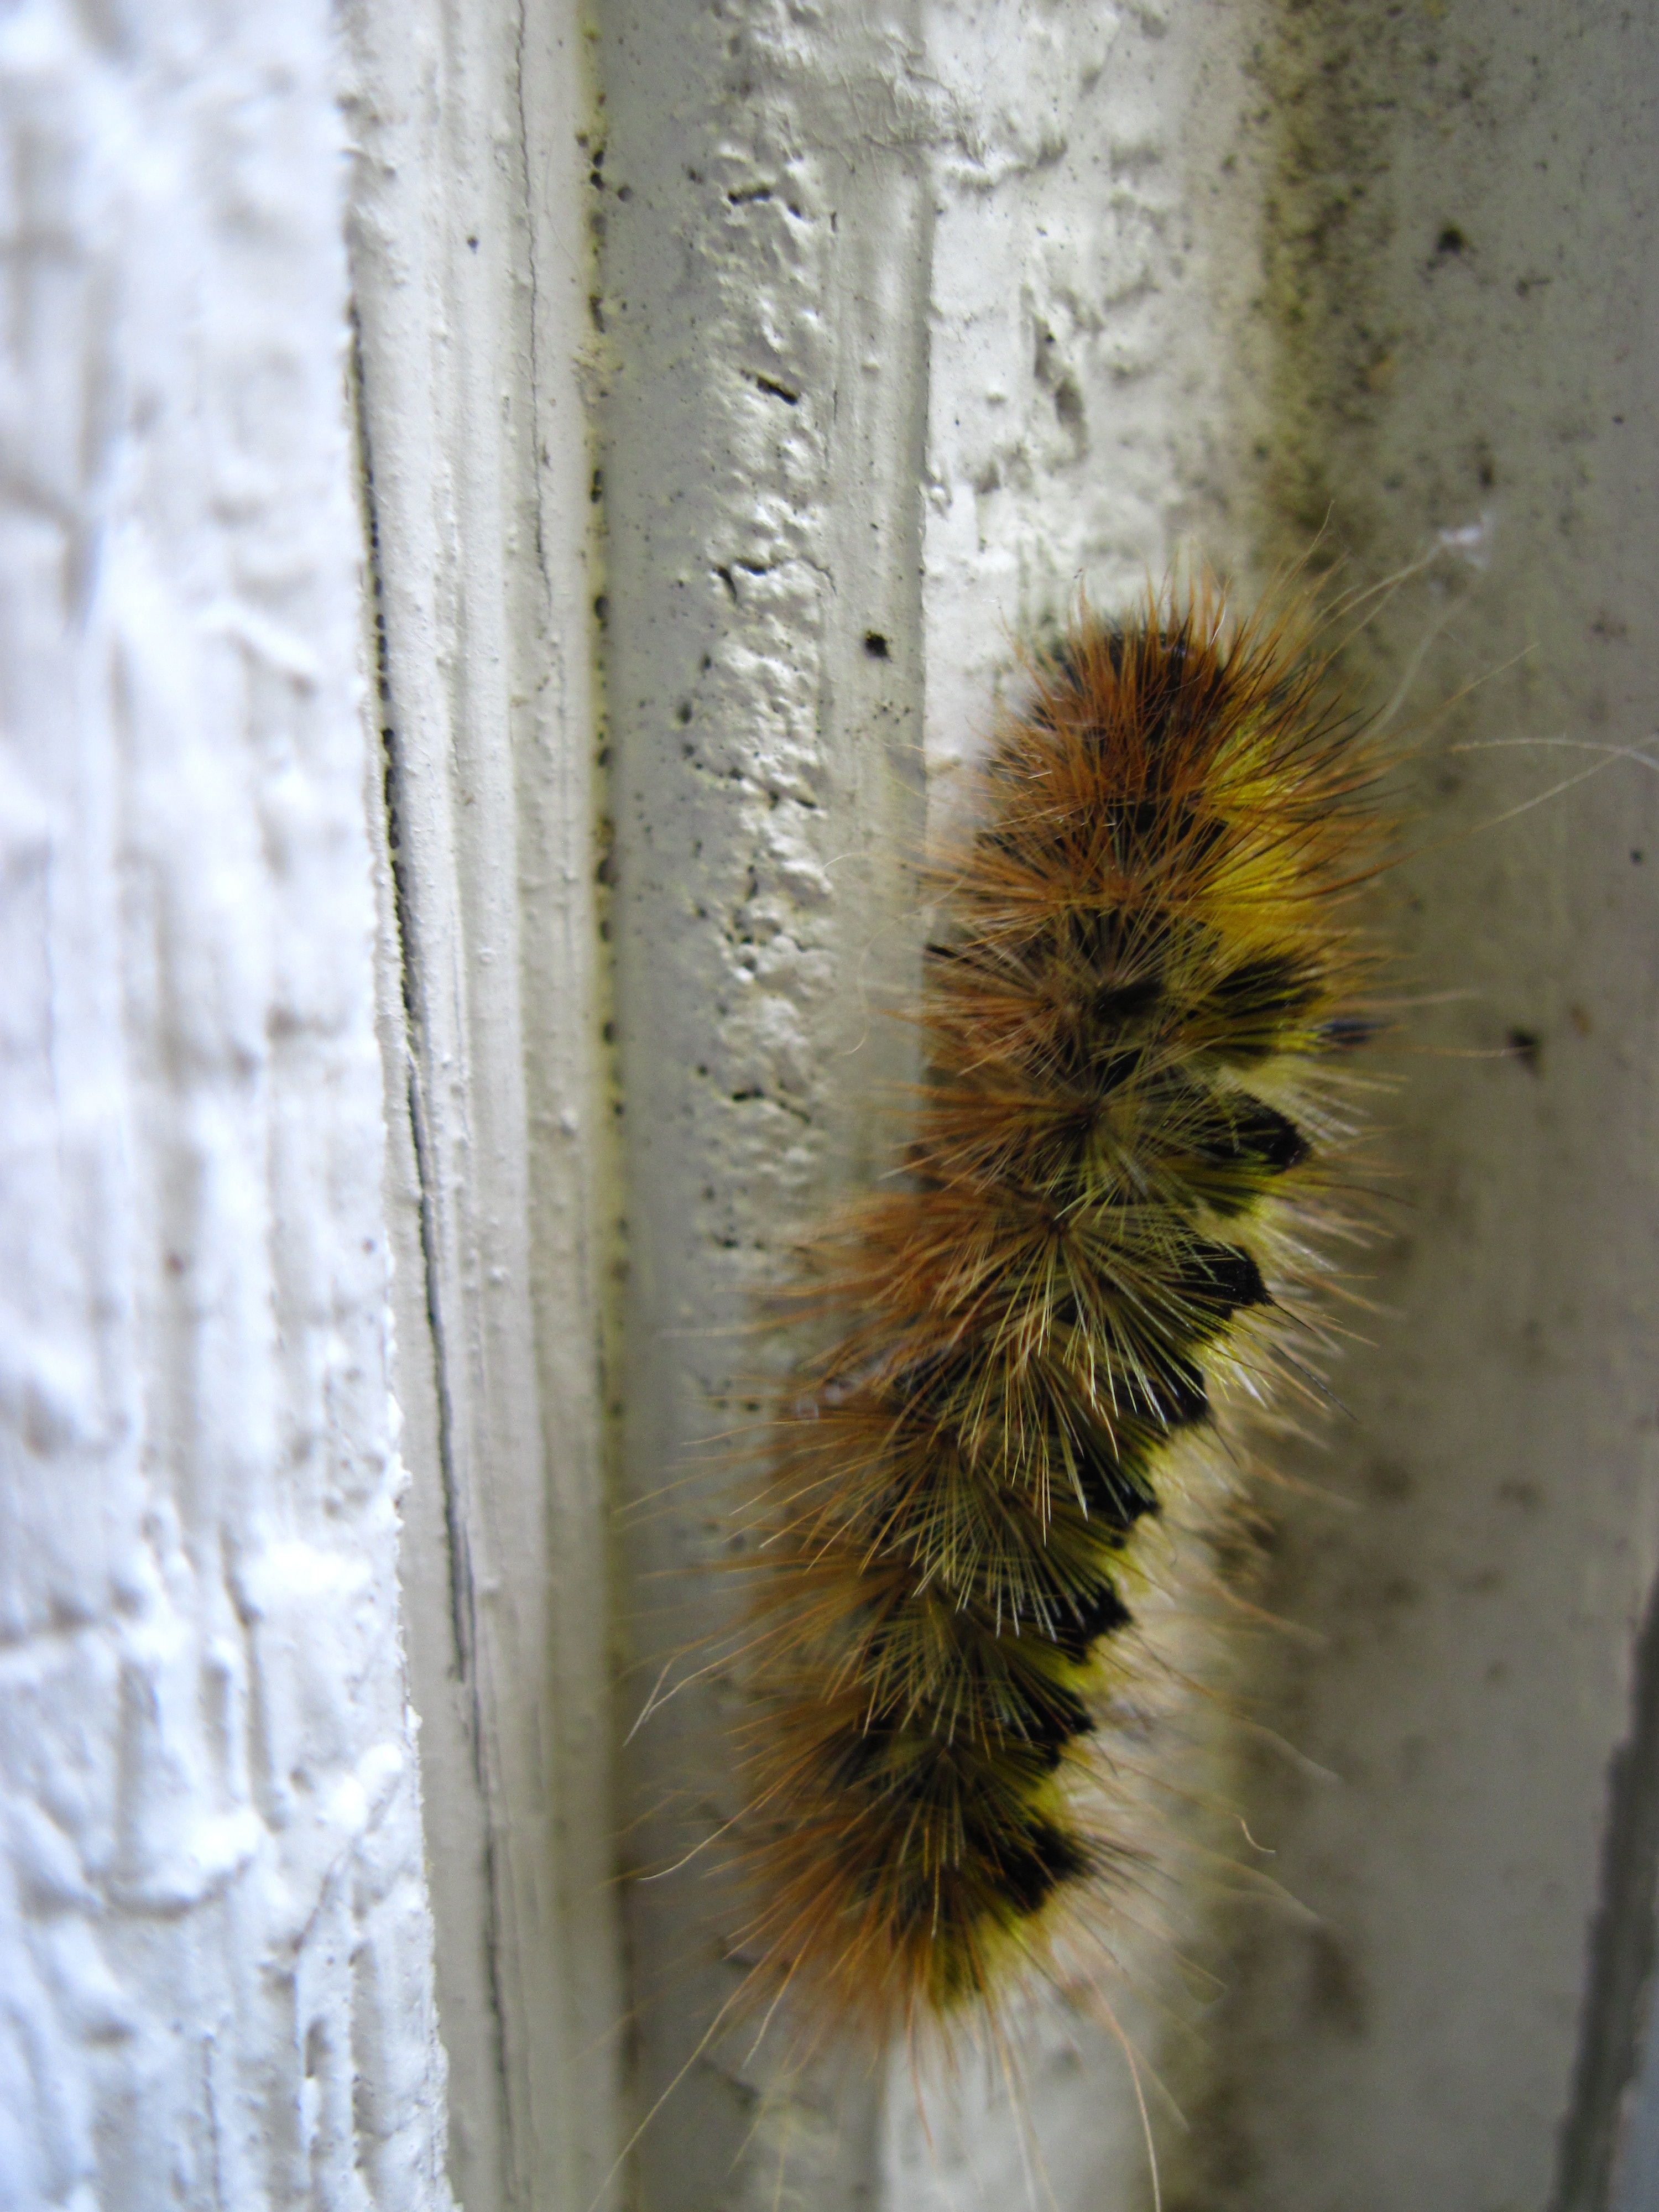
nature, animal, wildlife, insect, macro, climbing, moth, fauna, invertebrate, climb, caterpillar, close up, crawl, fuzzy, larva, macro photography, plant stem, moths and butterflies